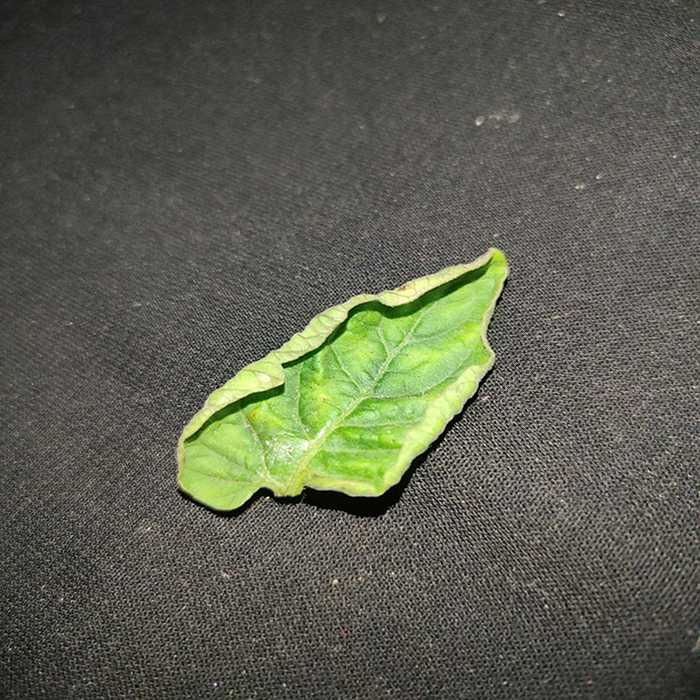
Plant: Tomato
Label: Tomato leaf curl virus